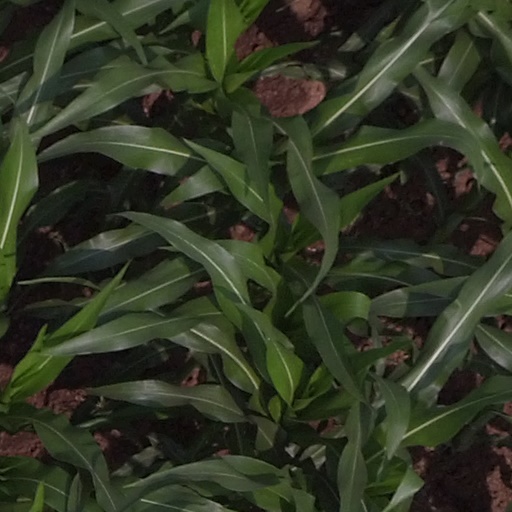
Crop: maize; corn